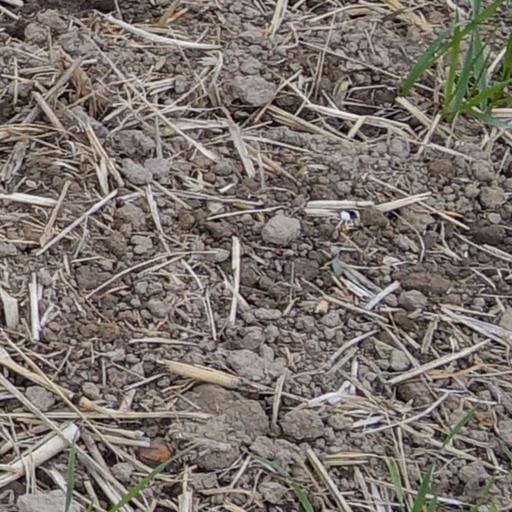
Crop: wheat